Respiratory bronchiolitis

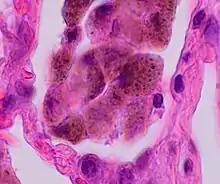
Histopathology of smoker's macrophages with anthracotic stippling, indicating the presence of both respiratory bronchiolitis and anthracosis.

"Respiratory bronchiolitis interstitial lung disease" is respiratory bronchiolitis that manifests as a clinically significant interstitial lung disease. It is a form of idiopathic interstitial pneumonia associated with smoking.